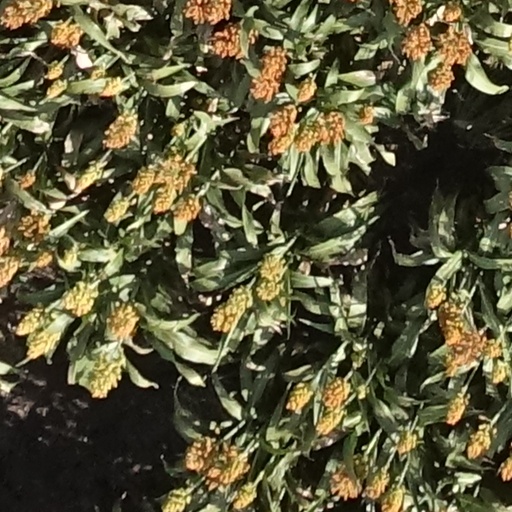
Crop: sorghum